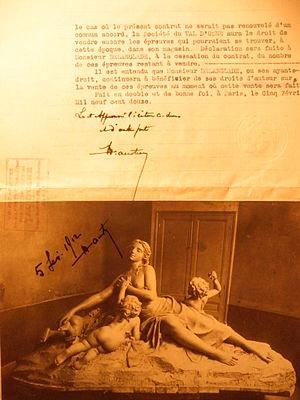
1910 contrat Bonnasse Val d'Osne
La famille Bonnasse est une famille de banquiers qui fondent et exploitent successivement quatre établissements bancaires privés, essentiellement marseillais, entre 1825 et 1983.